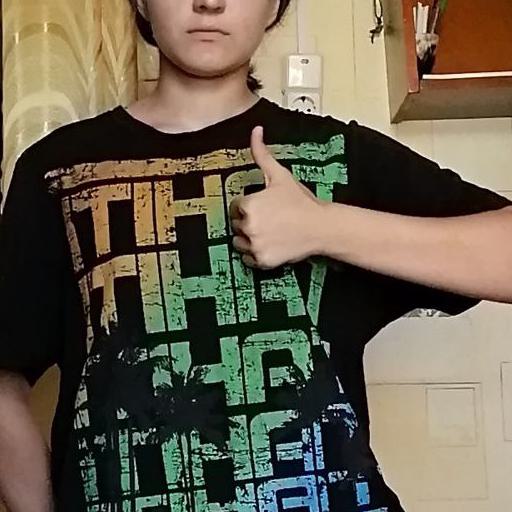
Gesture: like